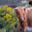
Label: cattle